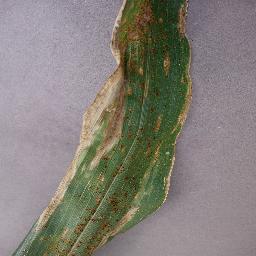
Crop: corn
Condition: (maize)_northern_blight